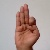
The image shows a hand gesture representing the letter 'F' in Indian Sign Language.